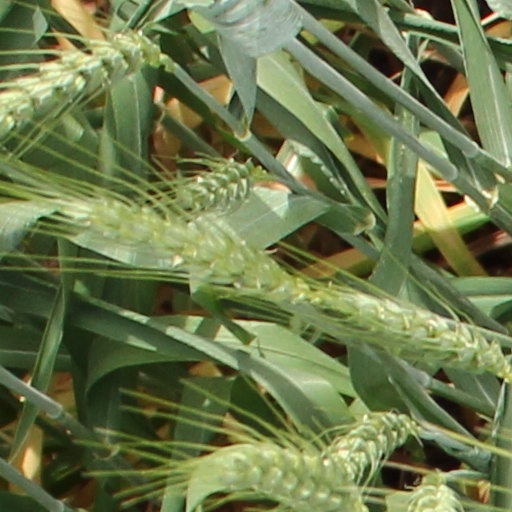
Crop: wheat